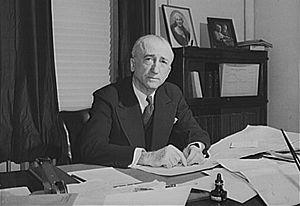
La personnalité de l'année est un titre qui est décerné chaque année en décembre depuis 1927 par la rédaction de l'hebdomadaire américain Time Magazine à la personne qui a « marqué le plus l'année écoulée, pour le meilleur ou pour le pire ».